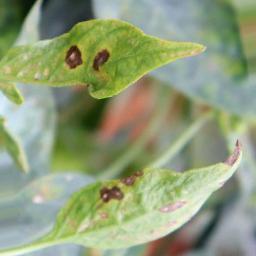
Label: cercospora